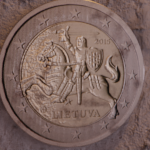
Coin value: 2euro
Country: lt
Edition: standard